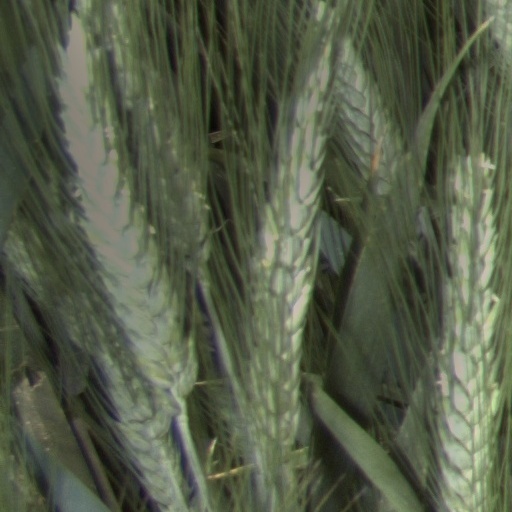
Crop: wheat